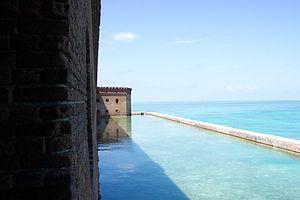
Douve du Fort Jefferson